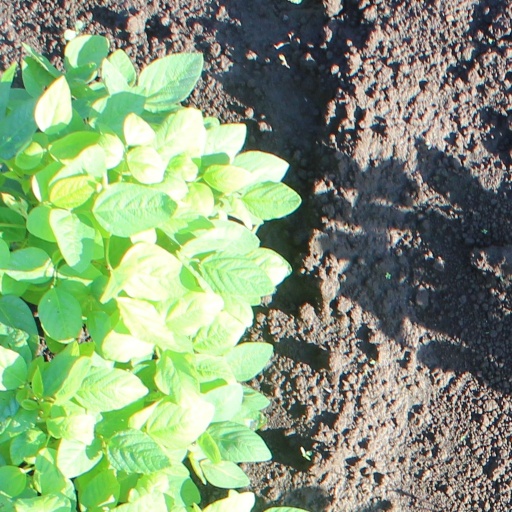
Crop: soybean